Dicksonosteus

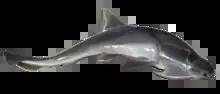
Artist's reconstruction of "D. arcticus"

"Dicksonosteus" is considered basal to the arthrodires, the most successful and widespread group of placoderms during the Devonian period notable for the movable joint between the armour sections surrounding their heads and bodies. Its body is wide and flat, and unlike the more robust-jawed arthrodires that would come after it, such as "Dunkleosteus" and "Coccosteus", its jaws were relatively feeble, suggesting the lifestyle of a benthic fish that subsisted primarily on smaller, softer-bodied animals. Exceptionally preserved fossil specimens of "Dicksonosteus" from Spitsbergen, Norway display details of its braincase and internal anatomy, the details of which have been described.